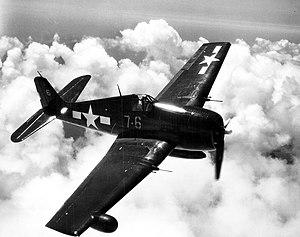
L'USS Independence (CVL-22) est un porte-avions léger américain de la classe Independence engagé sur le théâtre Pacifique pendant la Seconde Guerre mondiale
Créés peu après l'invention de l'aviation militaire pendant la Première Guerre mondiale, les porte-avions ont d'abord été considérés comme des bâtiments auxiliaires et n'ont joué un rôle majeur dans la guerre navale qu'à partir de la Seconde Guerre mondiale. Il a fallu l'attaque de Pearl Harbor de décembre 1941 pour démontrer la supériorité de l'aviation embarquée sur la grosse artillerie des navires de ligne, grâce à sa portée incomparablement plus grande pour une force de frappe équivalente. La bataille de la mer de Corail, en mai 1942, est le premier affrontement uniquement aéronaval de l'histoire, dans lequel les forces navales japonaises et américaines s'affrontèrent par avions interposés sans jamais être à portée de canon. En 1944-45, les plus grands cuirassés japonais jamais construits coulent sous les attaques de l'aviation embarquée américaine.
Le Grumman F6F Hellcat était un chasseur embarqué développé pour remplacer le F4F Wildcat au sein de l'United States Navy. Bien que le F6F soit une extrapolation du F4F, il était cependant beaucoup plus puissant avec un moteur Pratt & Whitney R-2800 de 2 000 ch. Souvent appelé « Wildcat's big brother », le Hellcat, au même titre que le F4U Corsair, fut le principal chasseur de l'US Navy durant la seconde partie de la Seconde Guerre mondiale.